Sonic boom

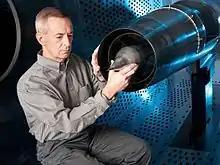
New research is being performed at NASA's Glenn Research Center that could help alleviate the sonic boom produced by supersonic aircraft. Testing was completed in 2010 of a Large-Scale Low-Boom supersonic inlet model with micro-array flow control. A NASA aerospace engineer is pictured here in a wind tunnel with the Large-Scale Low-Boom supersonic inlet model.

In the late 1950s when supersonic transport (SST) designs were being actively pursued, it was thought that although the boom would be very large, the problems could be avoided by flying higher. This assumption was proven false when the North American XB-70 "Valkyrie" first flew, and it was found that the boom was a problem even at 70,000 feet (21,000 m). It was during these tests that the N-wave was first characterized.